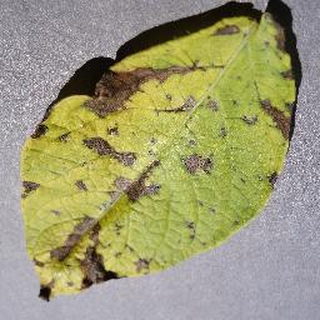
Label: potato_early_blight